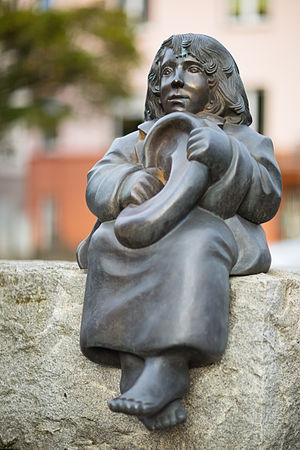
Momo og tidstyvene
Skulptur af Momo i Hanover
"Momo og tidstyvene er en eventyrroman og børnebog af Michael Ende, der også har skrevet Den uendelige historie. I bogen står: ""Fordi tid er liv, og livet bor i hjertet.""